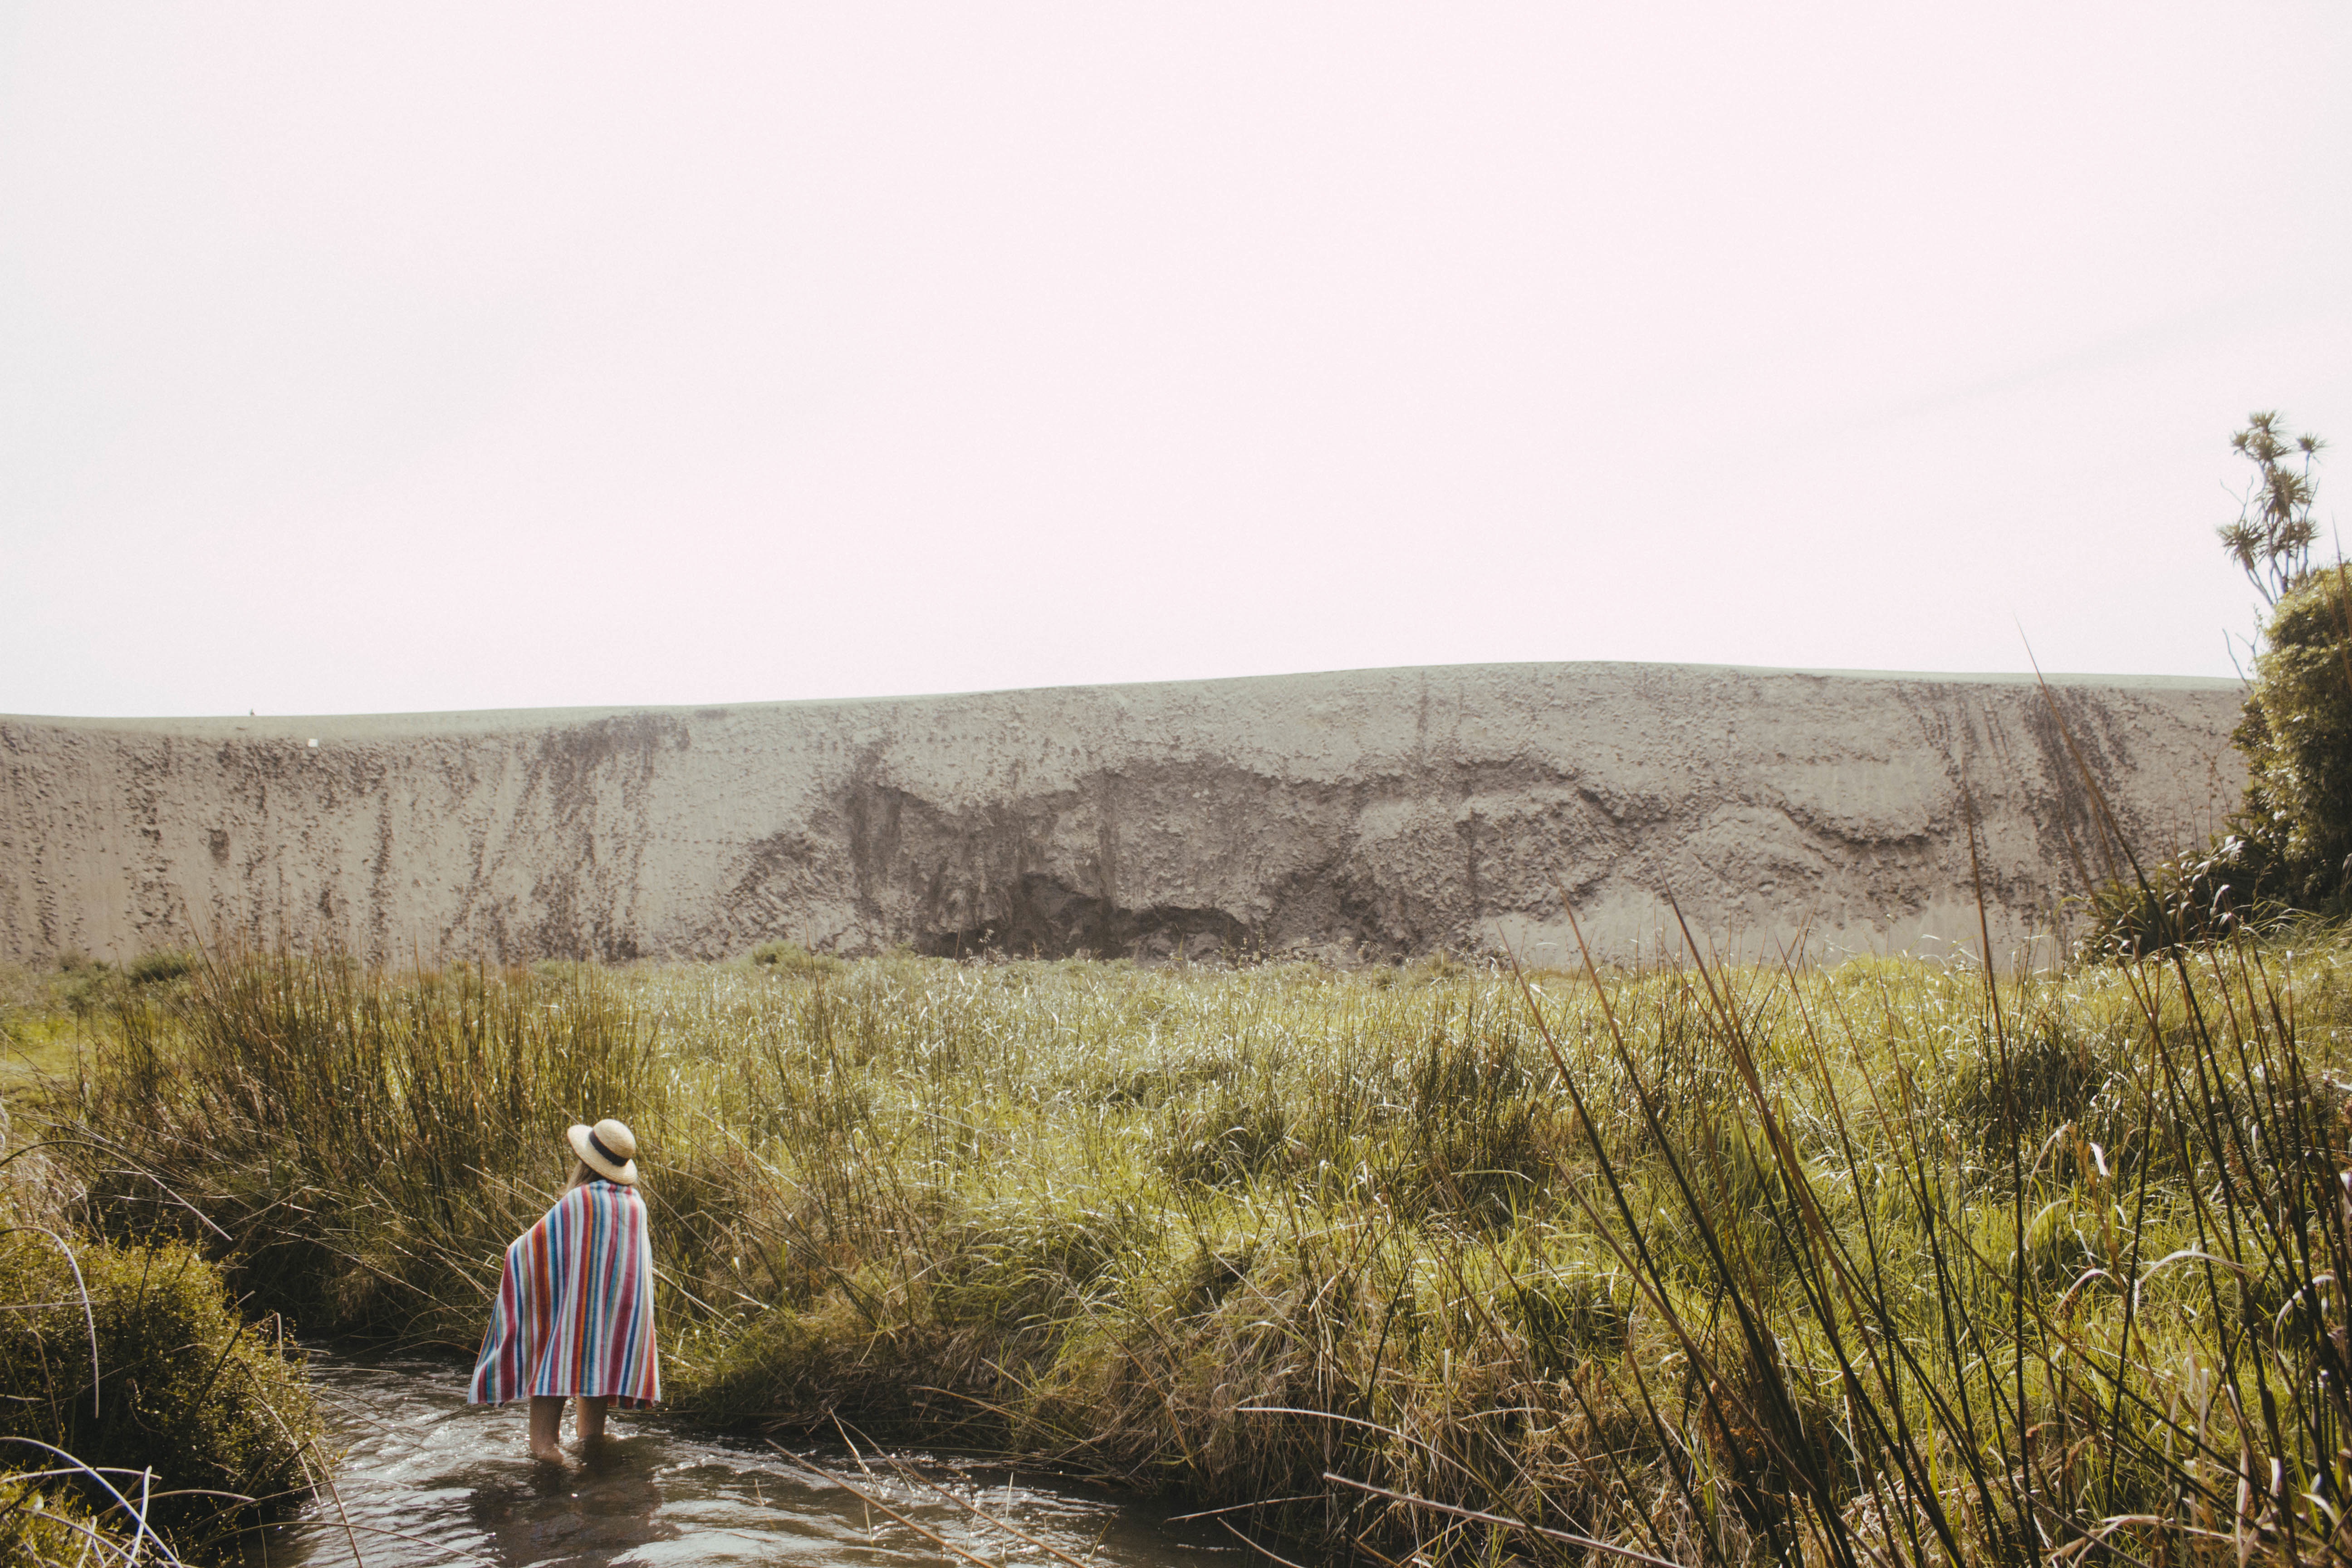
hill, habitat, rural area, natural environment